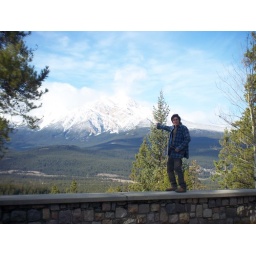
me standing on a ice coverd wall by a big drop